Fibonacci nim

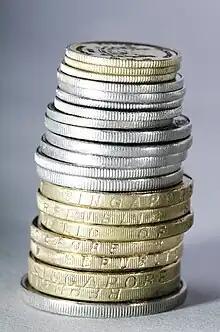
Fibonacci nim is played with a pile of coins. The number of coins in this pile, 21, is a Fibonacci number, so a game starting with this pile and played optimally will be won by the second player.

Fibonacci nim is a mathematical subtraction game, a variant of the game of nim. Players alternate removing coins from a pile, on each move taking at most twice as many coins as the previous move, and winning by taking the last coin. The Fibonacci numbers feature heavily in its analysis; in particular, the first player can win if and only if the starting number of coins is not a Fibonacci number. A complete strategy is known for best play in games with a single pile of counters, but not for variants of the game with multiple piles.